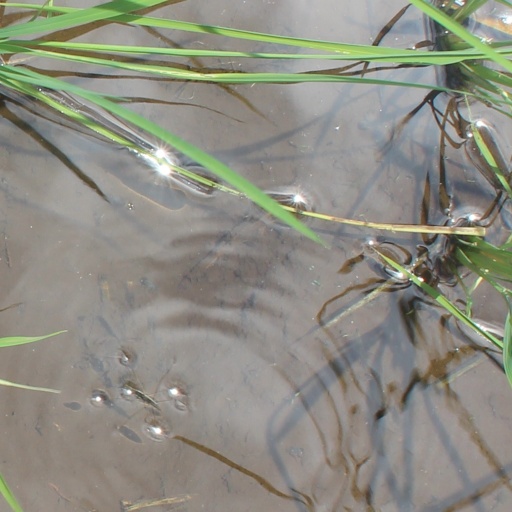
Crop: rice